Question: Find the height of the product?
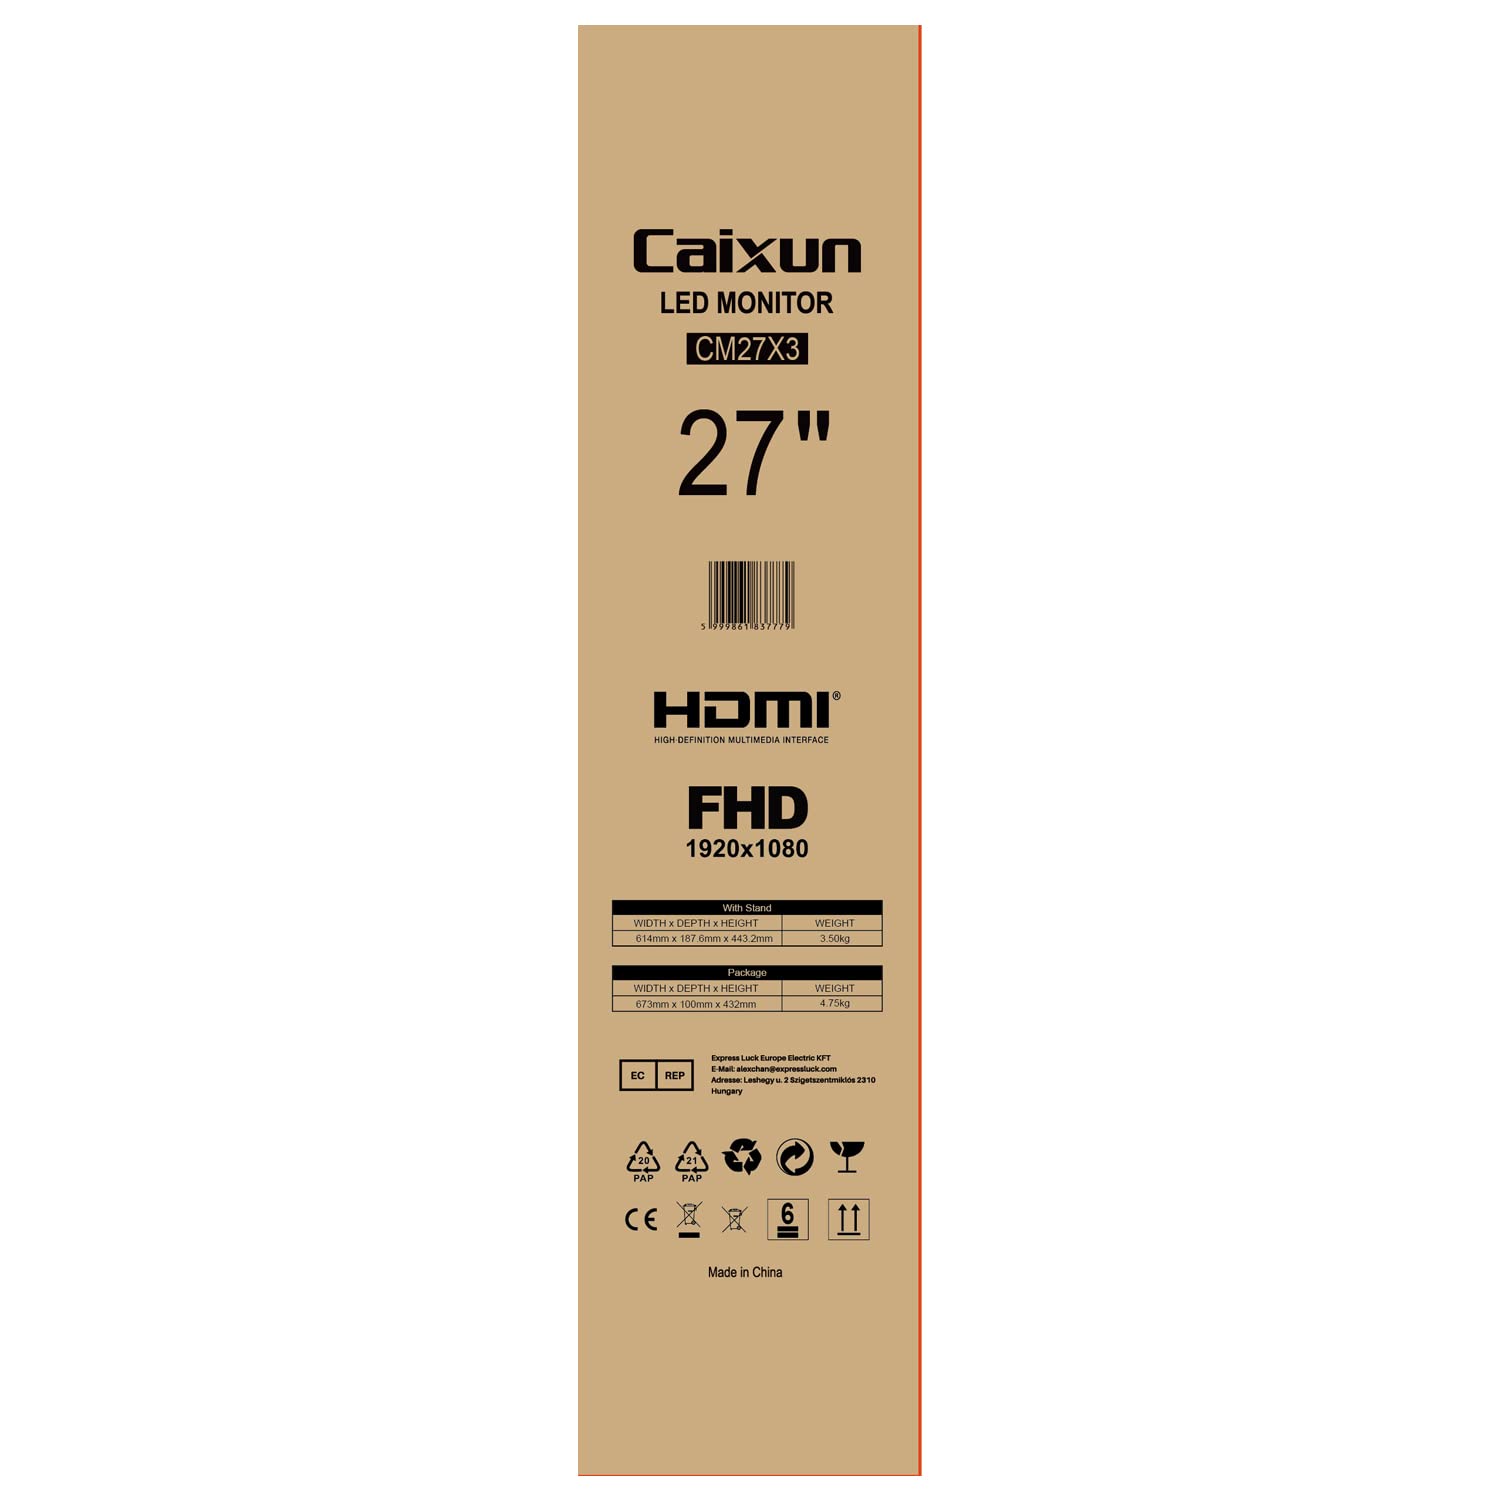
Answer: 443.2 millimetre